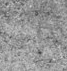
Surface type: concrete